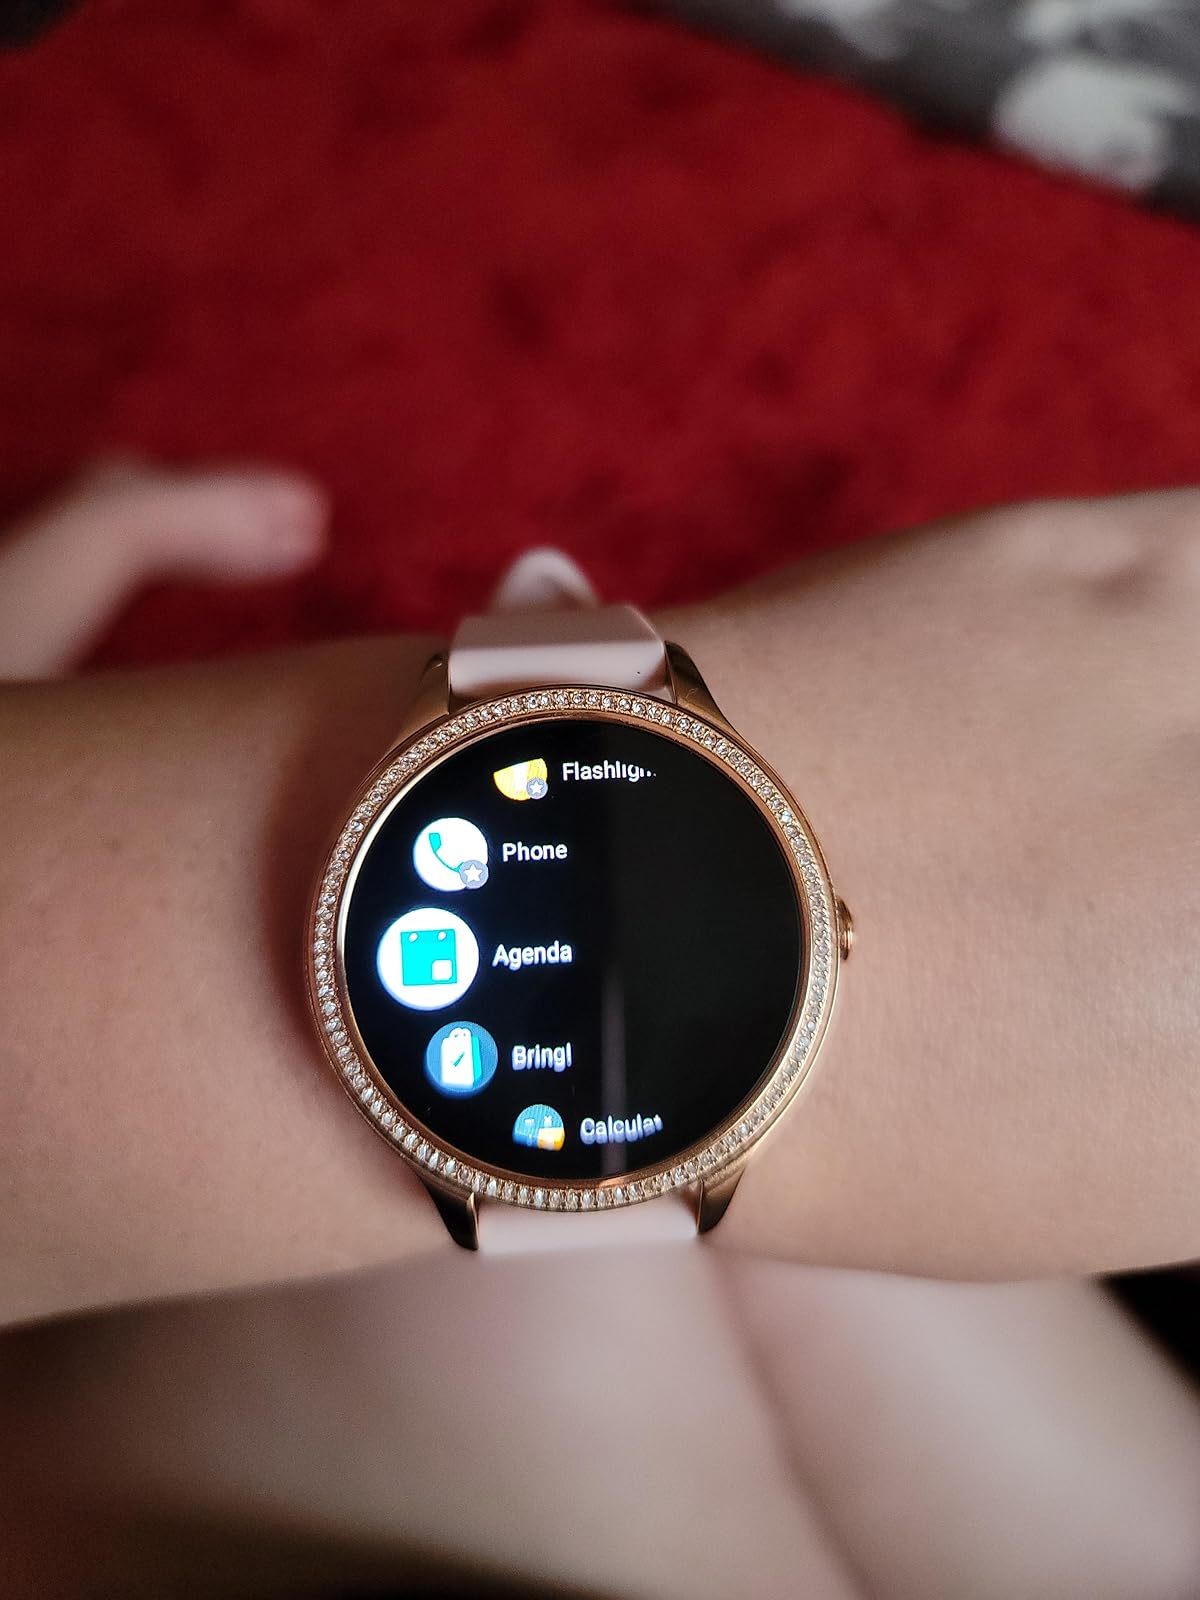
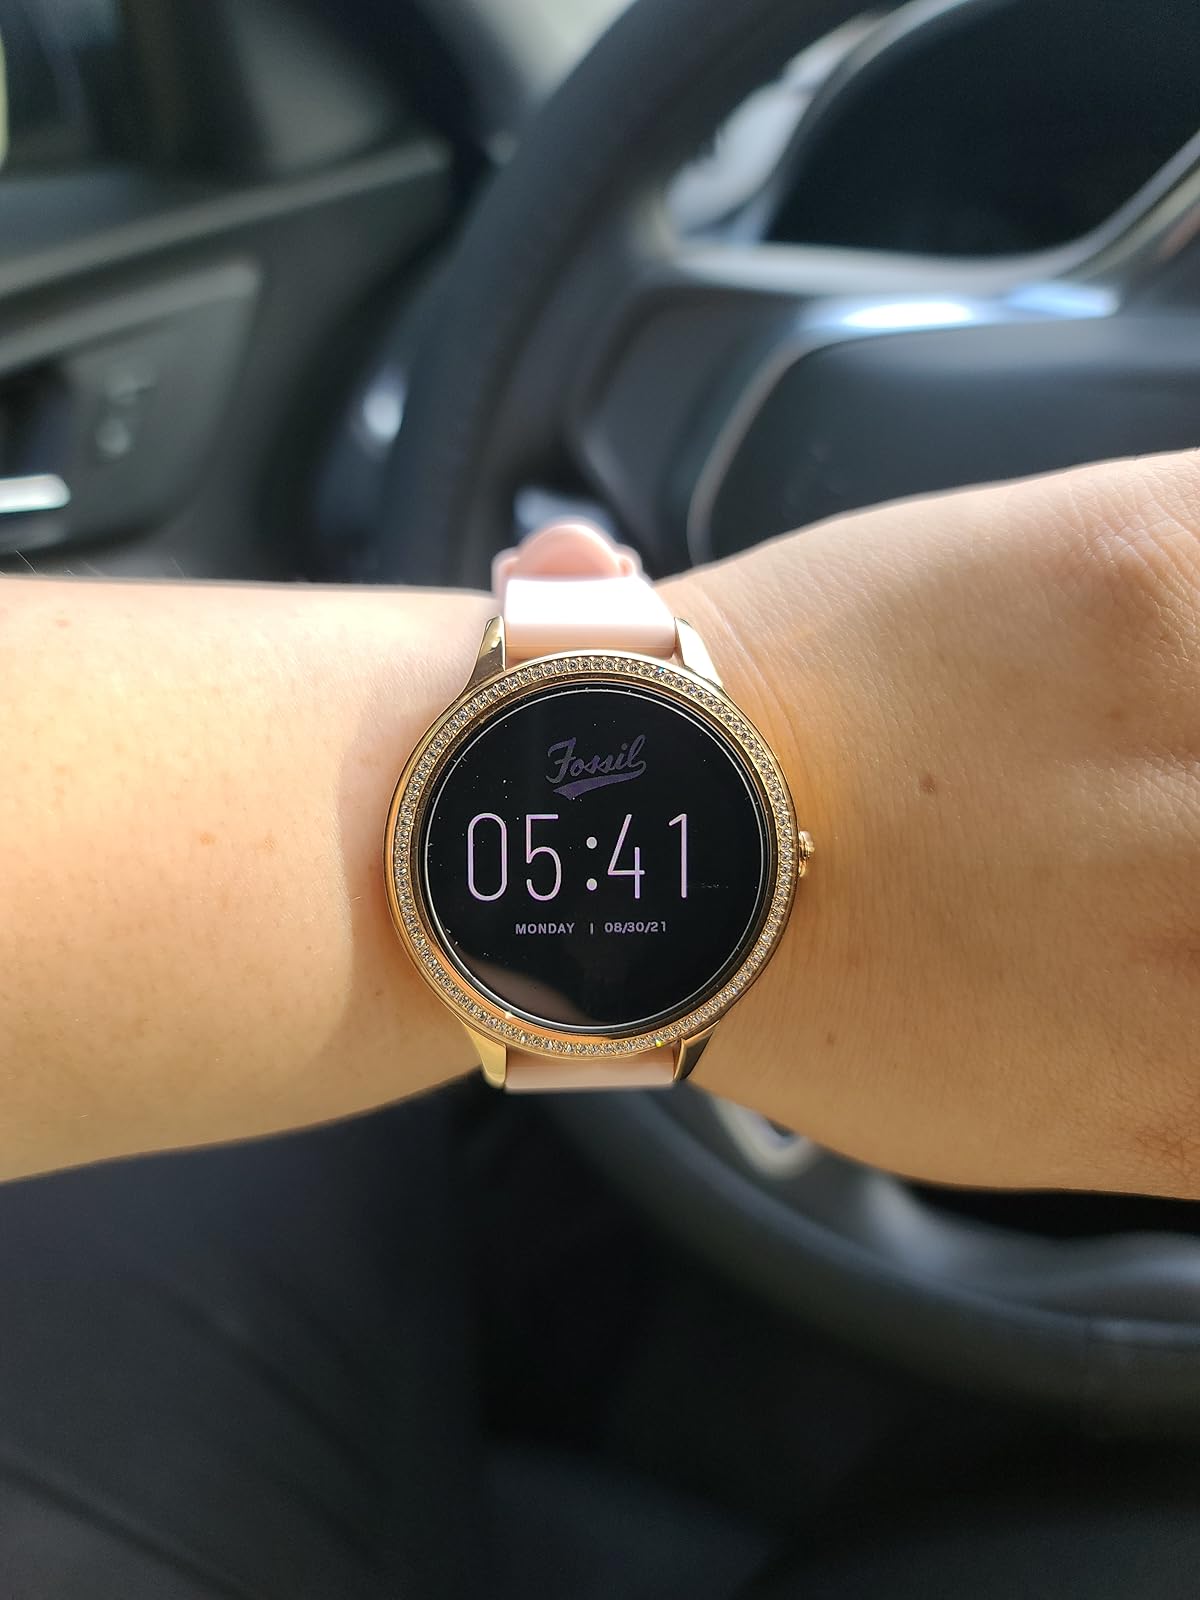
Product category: smartwatch
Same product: yes